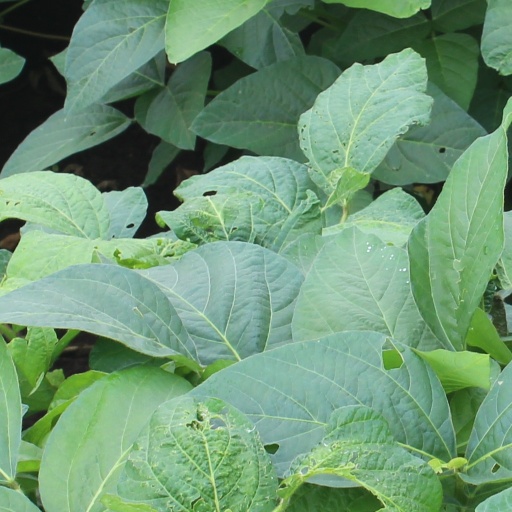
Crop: soybean